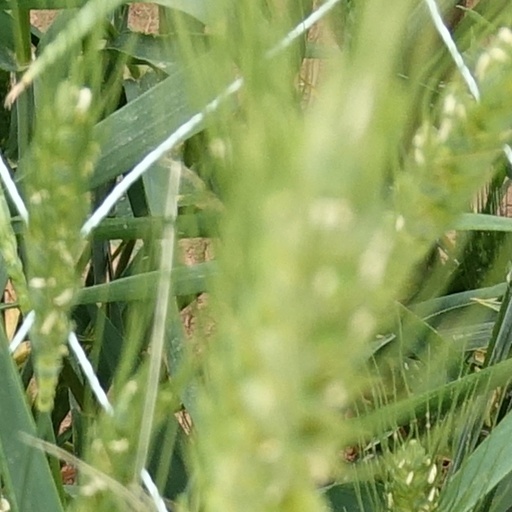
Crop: wheat